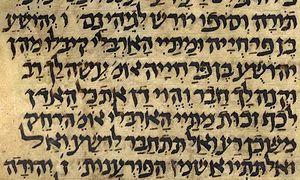
Le Talmud est l’un des textes fondamentaux du judaïsme rabbinique et la base de sa Halakha.
Le manuscrit Kaufmann est un manuscrit hébreu complet de la Mishna. Il fait partie de la collection de David Kaufmann qui se trouve à la bibliothèque de l'académie des Sciences hongroise à Budapest.
La Mishna est le premier recueil de la loi juive orale et par conséquent de la littérature rabbinique. Compilée vers le début du IIIᵉ siècle de l’ère chrétienne par Juda Hanassi, elle est, hormis quelques versets araméens, écrite dans un hébreu qui lui est propre, et recense les opinions, polémiques et éventuelles résolutions légales des Tannaïm sur les prescriptions de la Torah, organisées thématiquement en six ordres subdivisés en 63 traités.